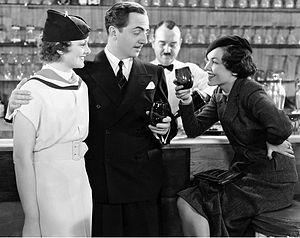
L'Introuvable est un film américain réalisé par W. S. Van Dyke, sorti en 1934 et tiré du roman éponyme de Dashiell Hammett.